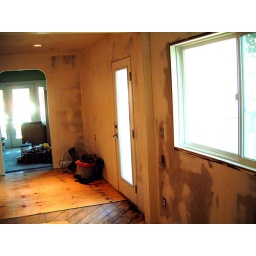
The south wall of the kitchen has been sanded in preparation for the next step in the remodel.